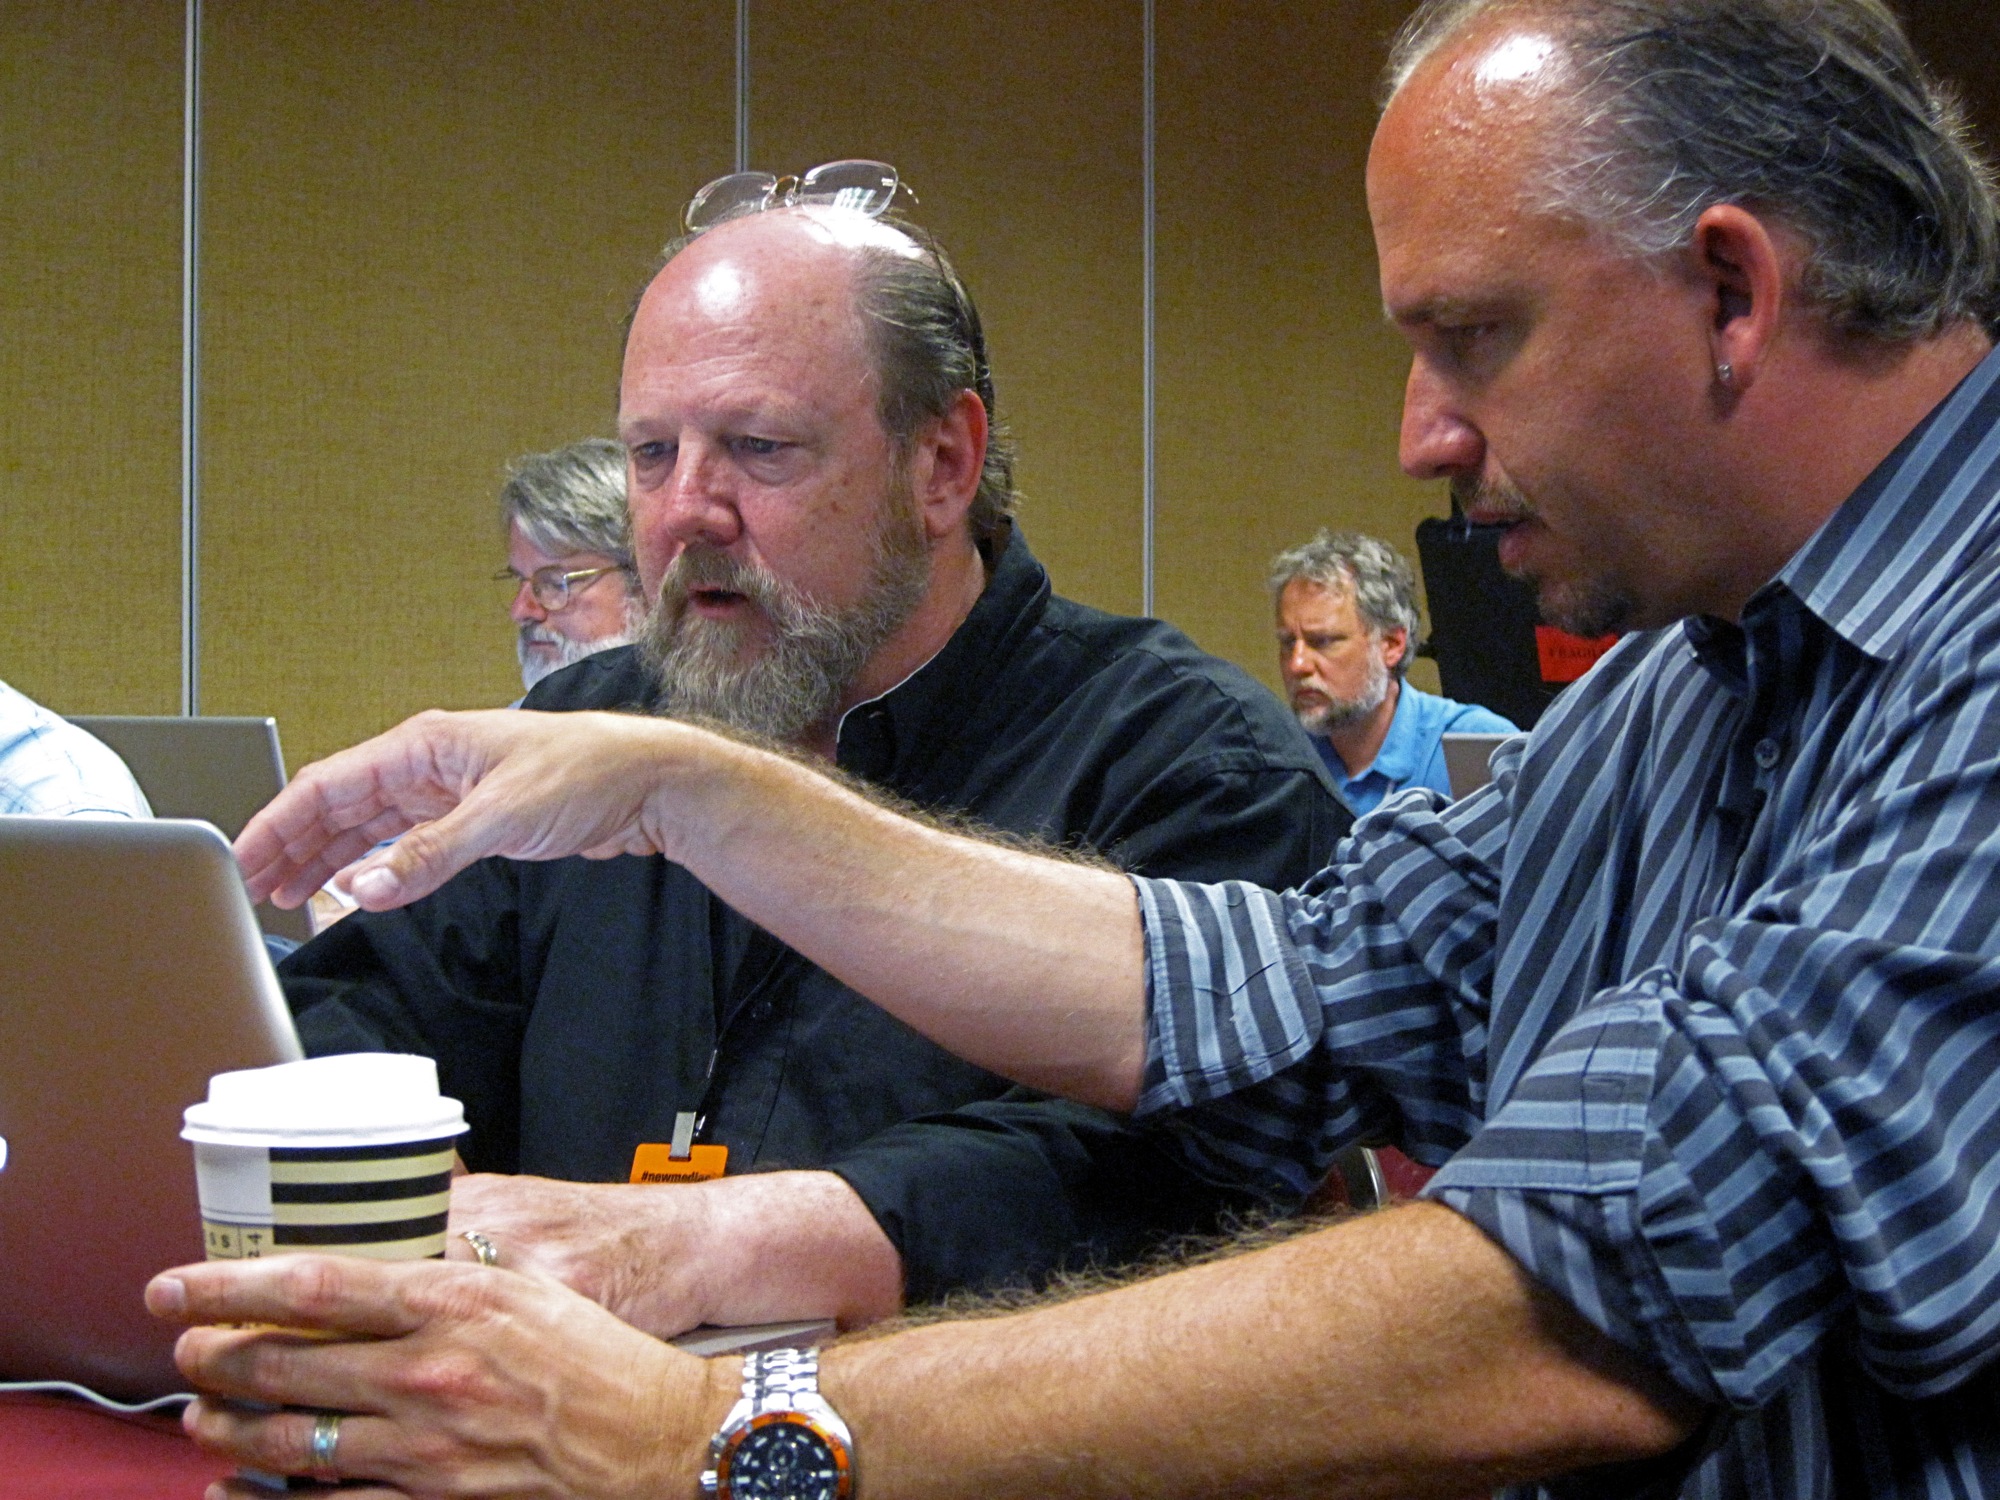
person, nmc2009